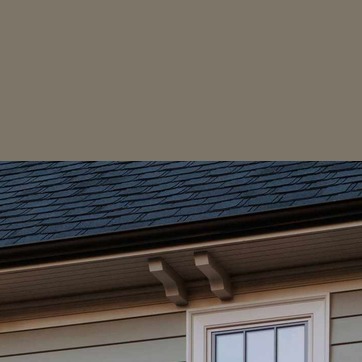
Material: other